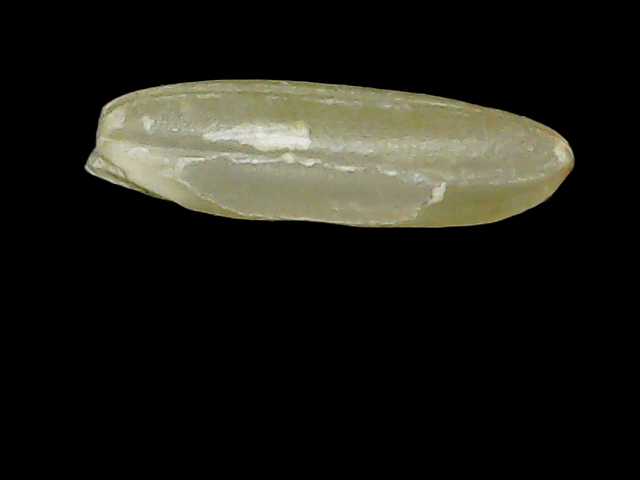
Rice variety: Binadhan11